Expansion of Russia (1500–1800)

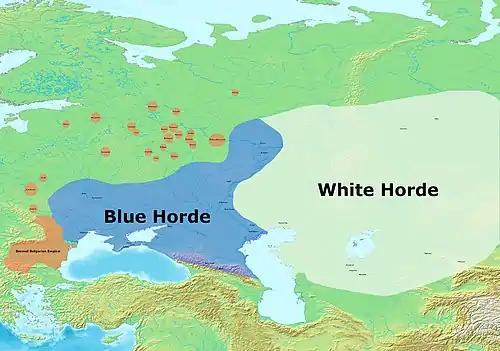
The Mongol Golden Horde and its Rus' tributaries in 1313 under Öz Beg Khan

In "Kurs Russkoy Istorii, I" (1904), 20–21, Vasily Klyuchevsky wrote: "The history of Russia is the history of a country being colonized... migration and colonization of the country have been fundamental facts of our history...".